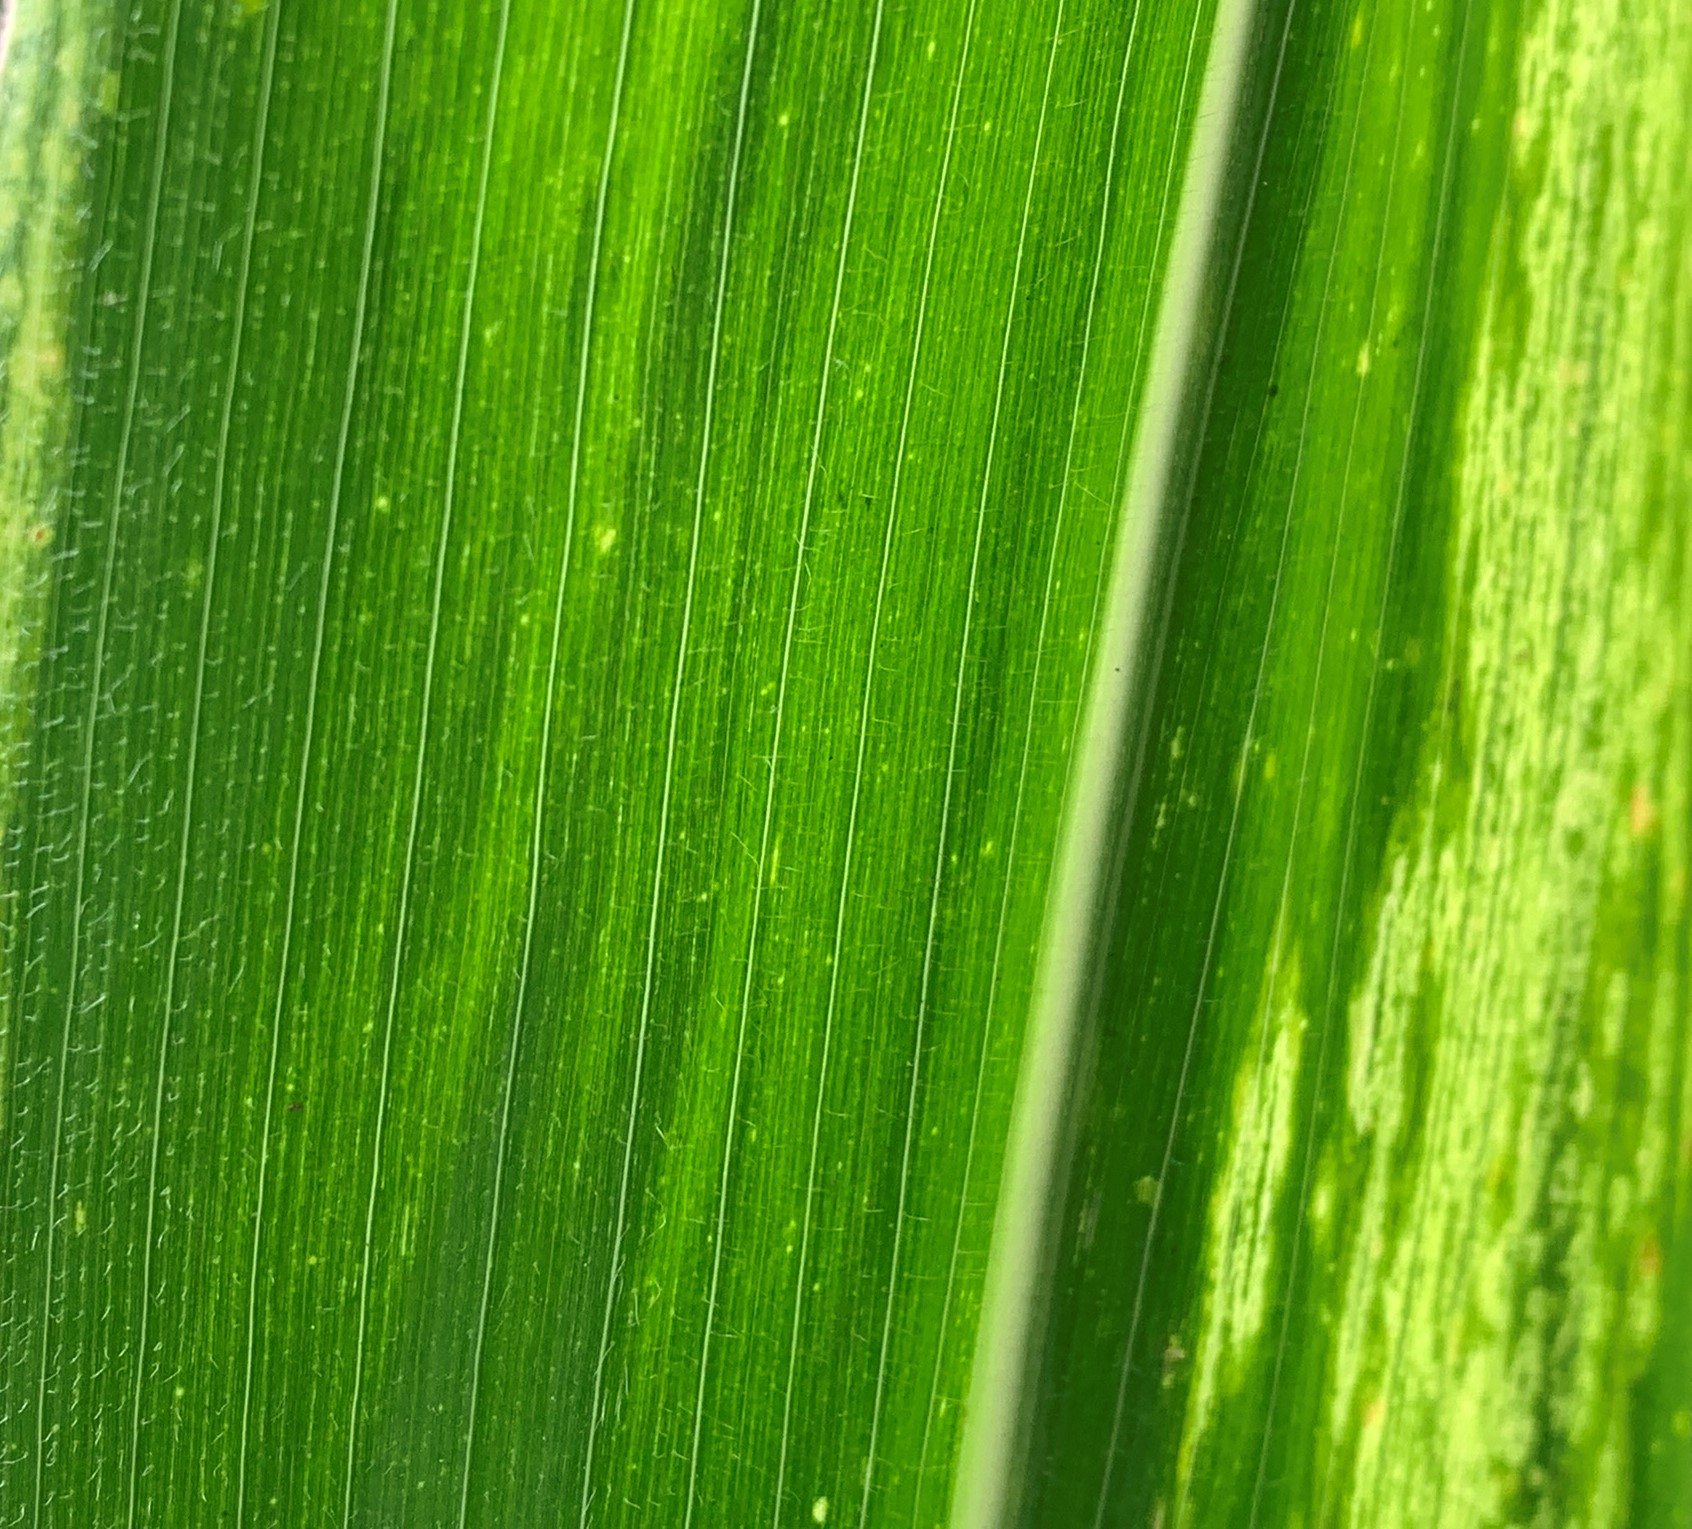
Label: MLN